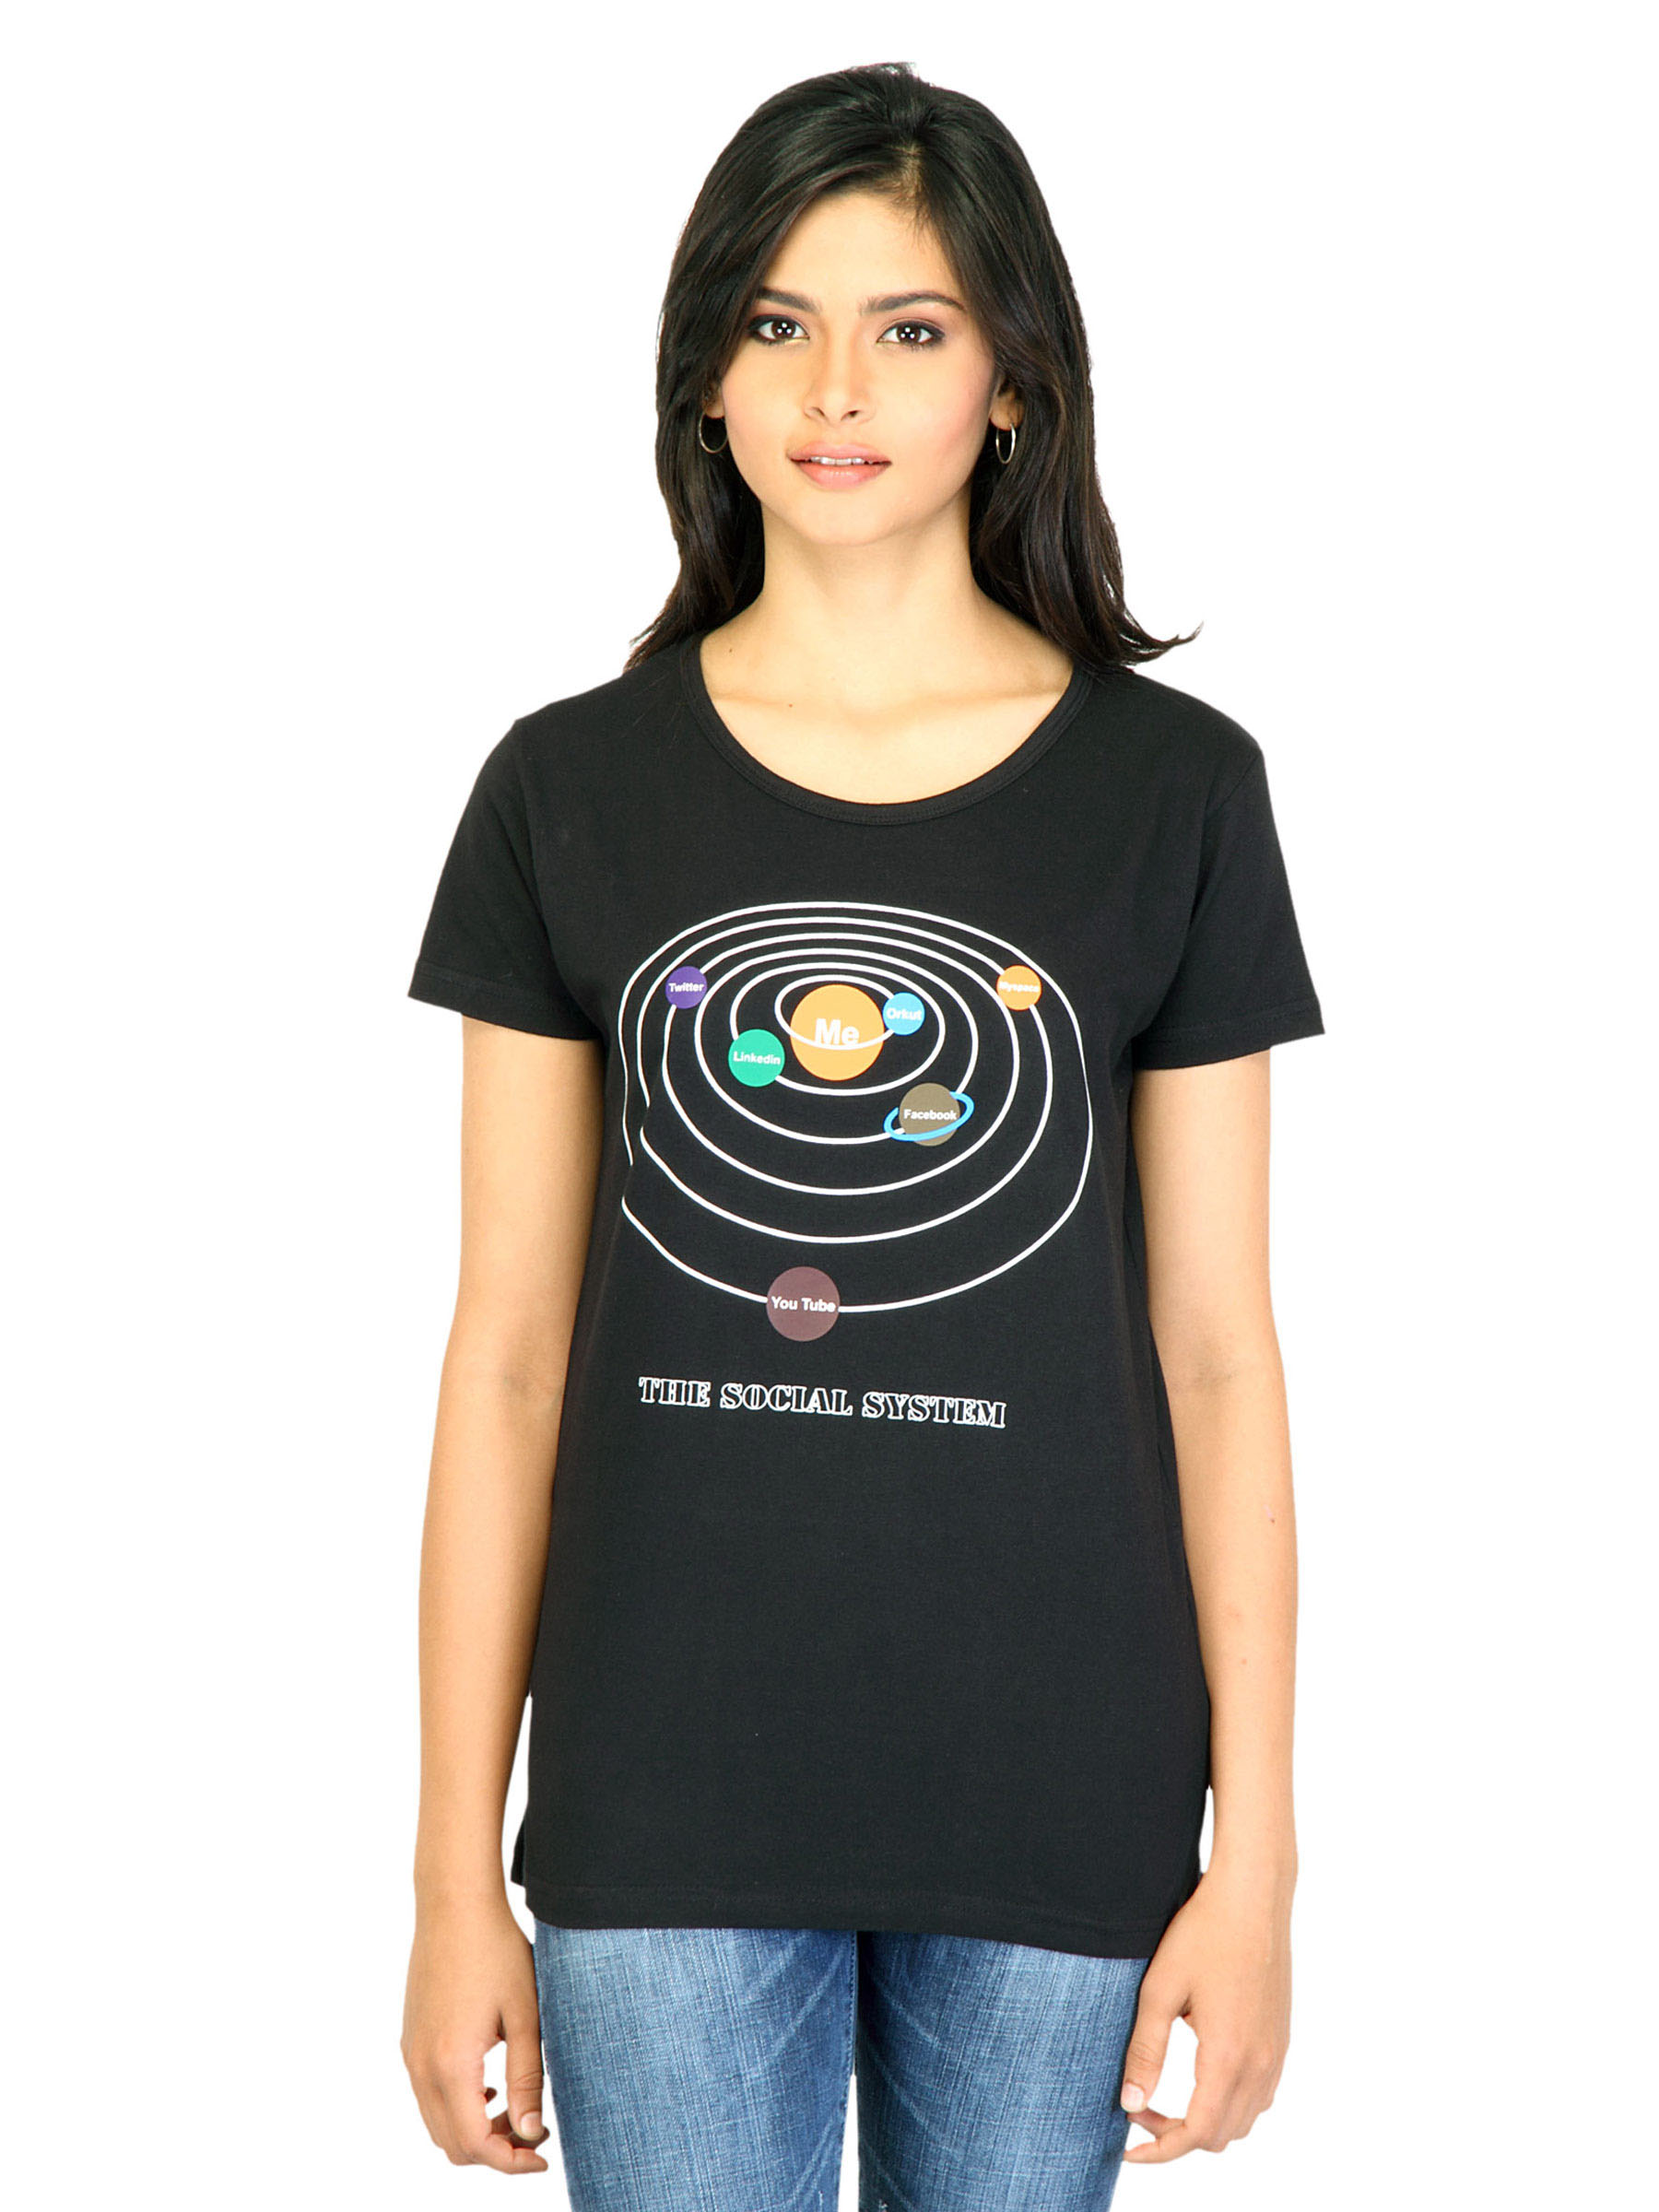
Tantra Women Black Printed T-shirt
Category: Apparel / Topwear / Tshirts
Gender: Women
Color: Black
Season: Fall 2011
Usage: Casual